Tennessee

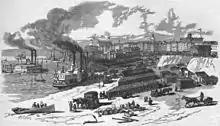
Memphis became known as the "Cotton Capital of the World" in the years following the Civil War

As settlers pushed west of the Cumberland Plateau, a slavery-based agrarian economy took hold in these regions. Cotton planters used extensive slave labor on large plantation complexes in West Tennessee's fertile and flat terrain after the Jackson Purchase. Cotton also took hold in the Nashville Basin during this time. Entrepreneurs such as Montgomery Bell used slaves in the production of iron in the Western Highland Rim, and slaves also cultivated such crops as tobacco and corn throughout the Highland Rim. East Tennessee's geography did not allow for large plantations as in the middle and western parts of the state, and as a result, slavery became increasingly rare in the region. A strong abolition movement developed in East Tennessee, beginning as early as 1797, and in 1819, Elihu Embree of Jonesborough began publishing the "Manumission Intelligencier" (later "The Emancipator"), the nation's first exclusively anti-slavery newspaper.